Frédéric Dieudonné

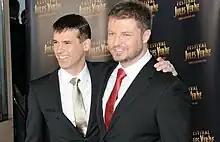
Frédéric Dieudonné and Jean-Christophe Jeauffre in 2009

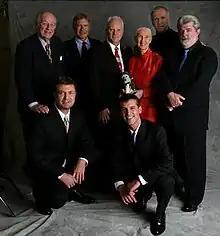
The Jules Verne Festival launch in Los Angeles, October 2006. L-R: Ray Harryhausen, Harrison Ford, Malcolm McDowell, Jane Goodall, James Cameron, George Lucas. Front: Jeauffre and Frédéric Dieudonné

In 1986, Dieudonné graduated from high school and earned his Baccalauréat in Literature and Foreign Languages, with honours, at the age of 16.